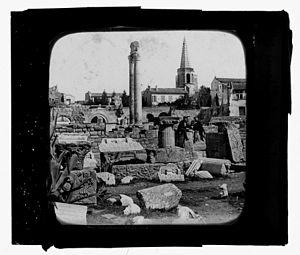
Théâtre antique d'Arles (Bouches-du-Rhône). 1902. Vue d'ensemble des ruines du théâtre. Au premier plan morceaux de piliers et de colonnes sculptés
Le théâtre antique d'Arles a été construit à la fin du Iᵉʳ siècle av. J.-C., sous le règne de l'empereur Auguste, juste après la fondation de la colonie romaine. Commencé vers 40/30 av. J.-C., il fut achevé vers l’an 12 av. J.-C. devenant ainsi l'un des premiers théâtres en pierre du monde romain. Le théâtre s'inscrit sur le decumanus du quadrillage romain. Le théâtre antique d'Arles fait l’objet d’un classement au titre des monuments historiques par la liste de 1840.